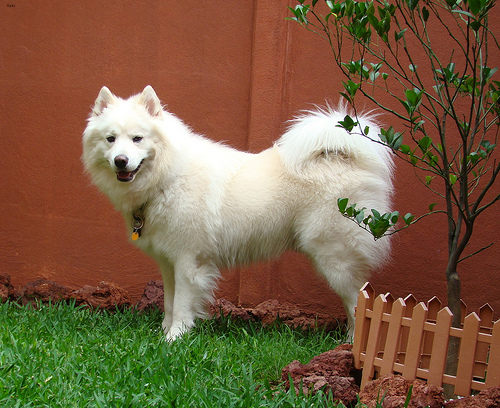
Animal: dog
Breed: samoyed